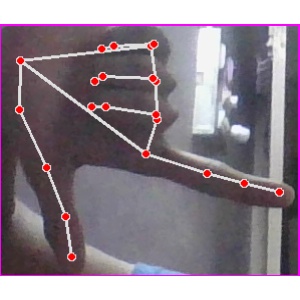
अक्षर: ख